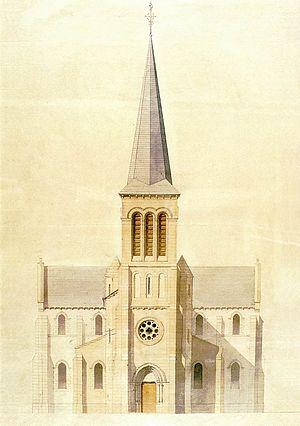
Manzat est une commune française située dans le canton de Saint-Georges-de-Mons, dans le massif des monts Dôme, en limite septentrionale du parc naturel régional des volcans d'Auvergne, dans le département du Puy-de-Dôme, en Auvergne-Rhône-Alpes.